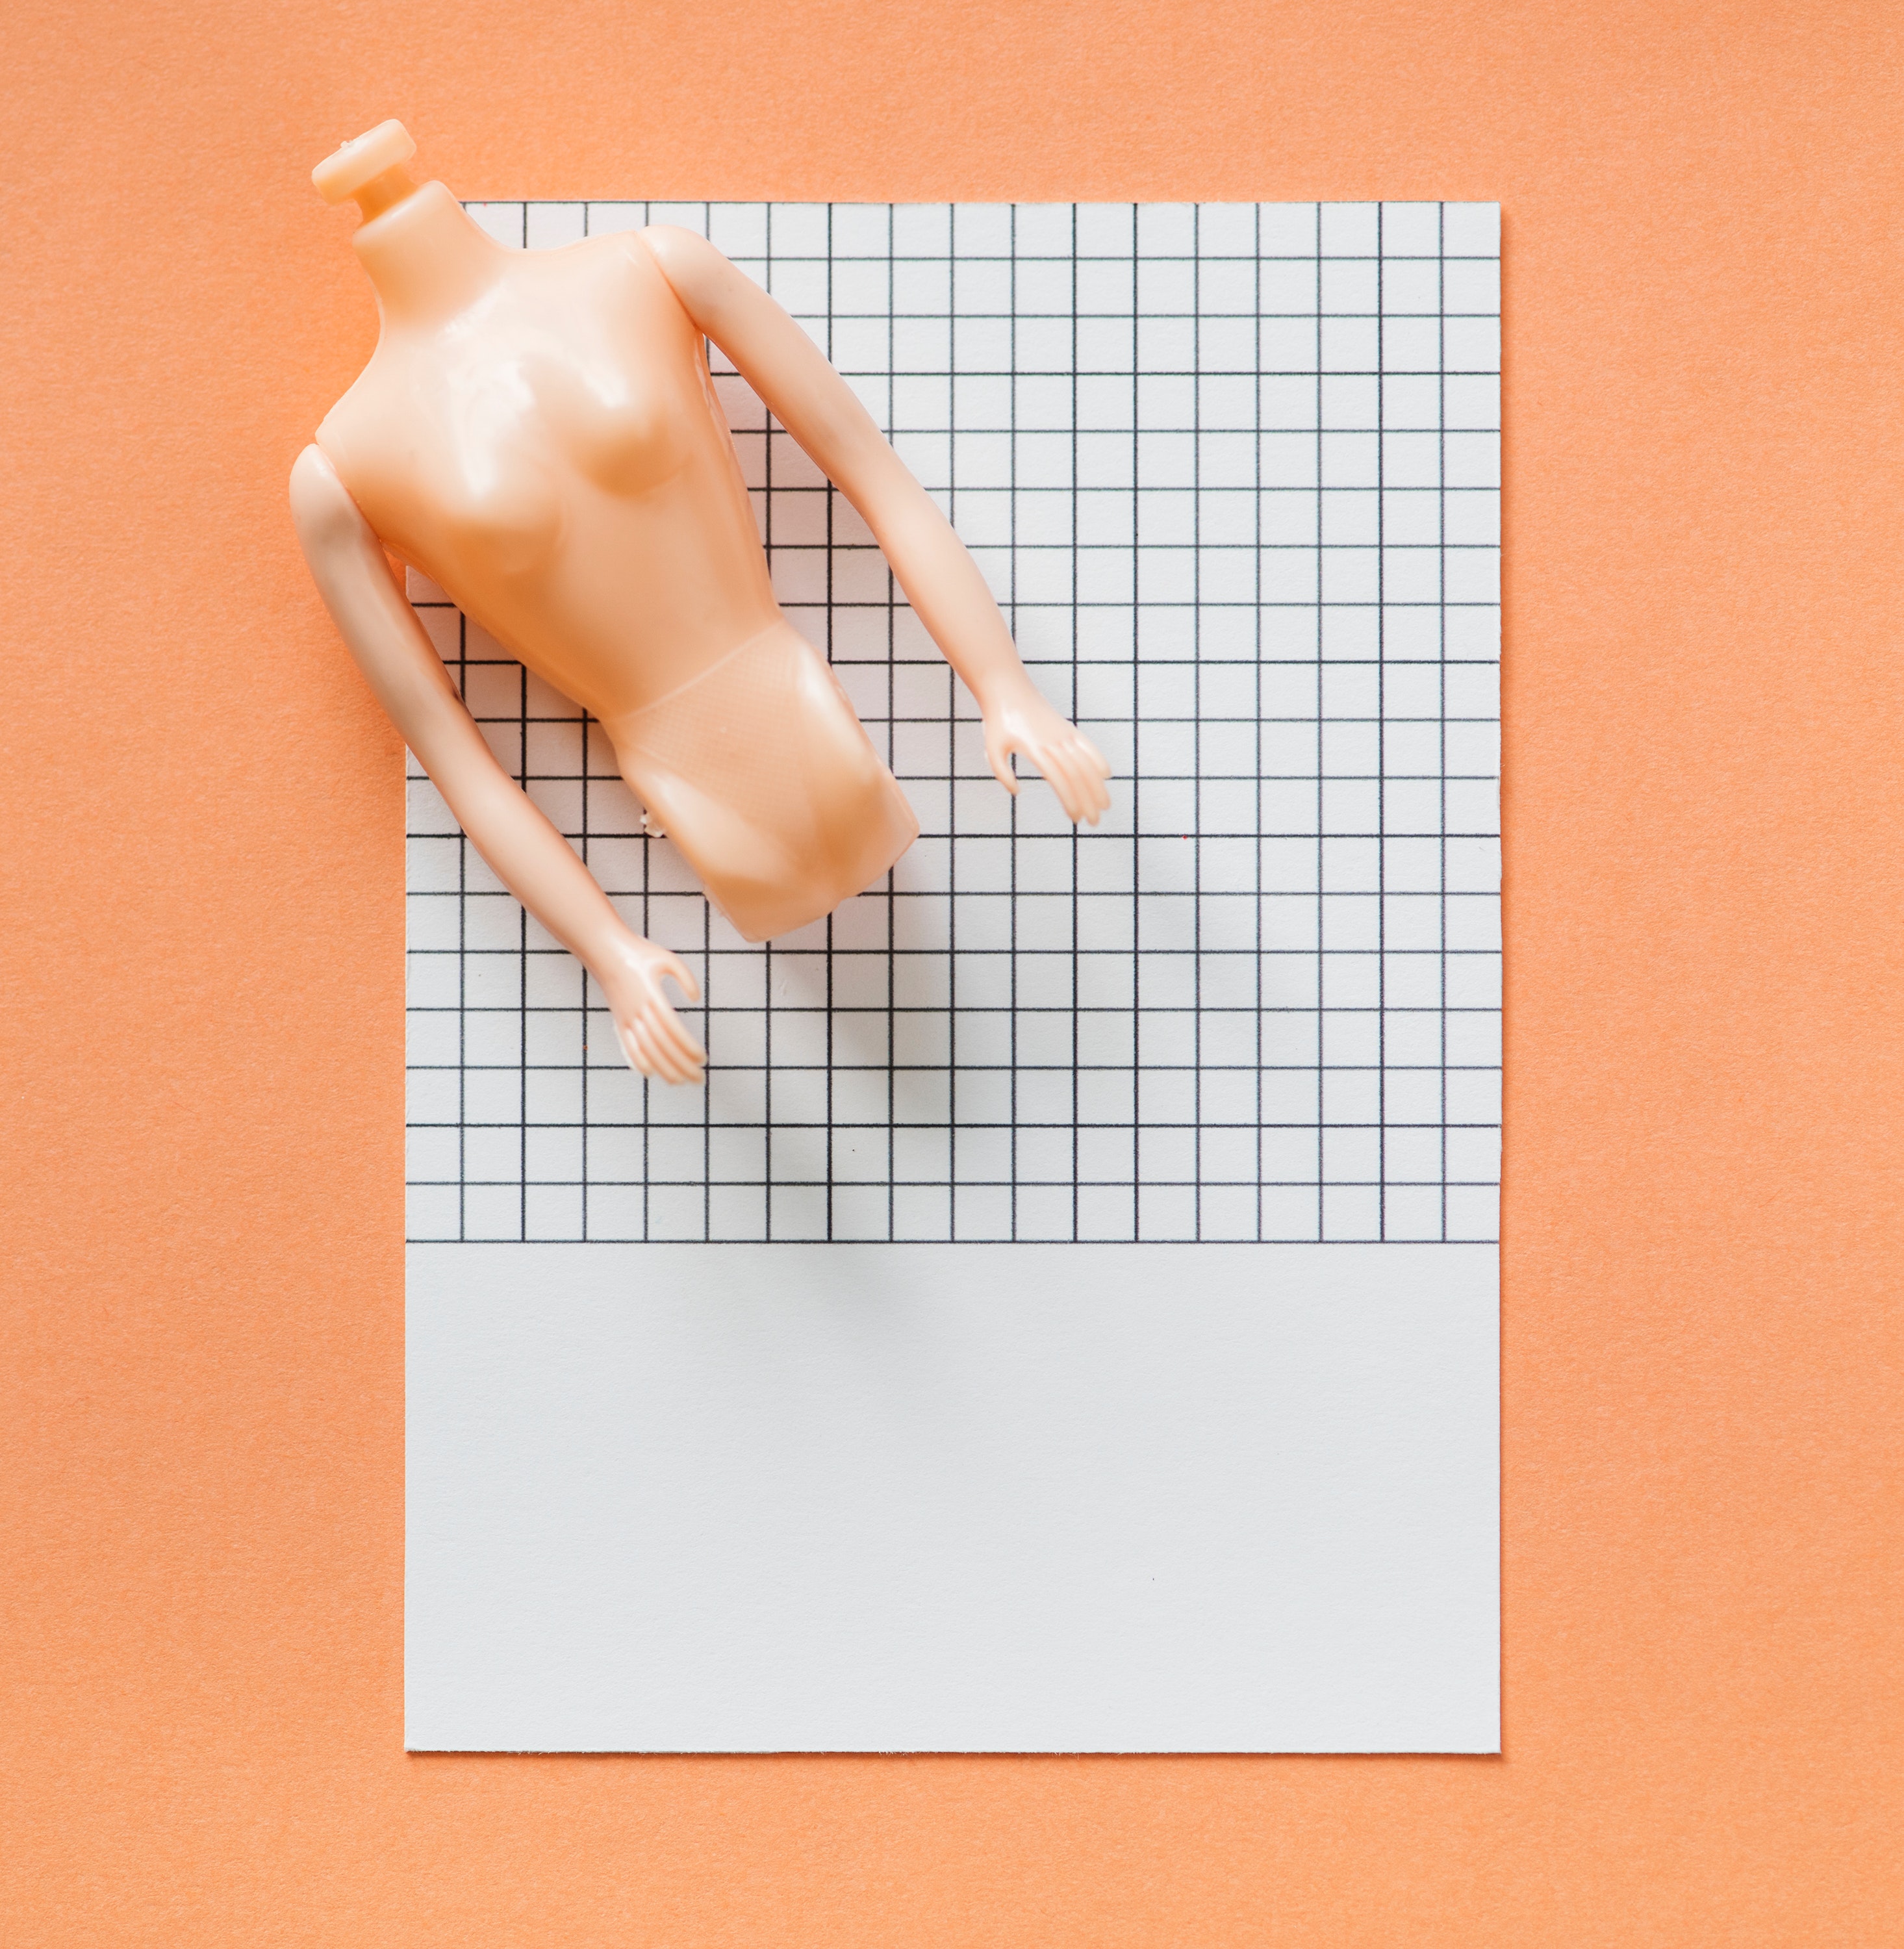
paper, design, finger, hand, pattern, paper product, rectangle, illustration